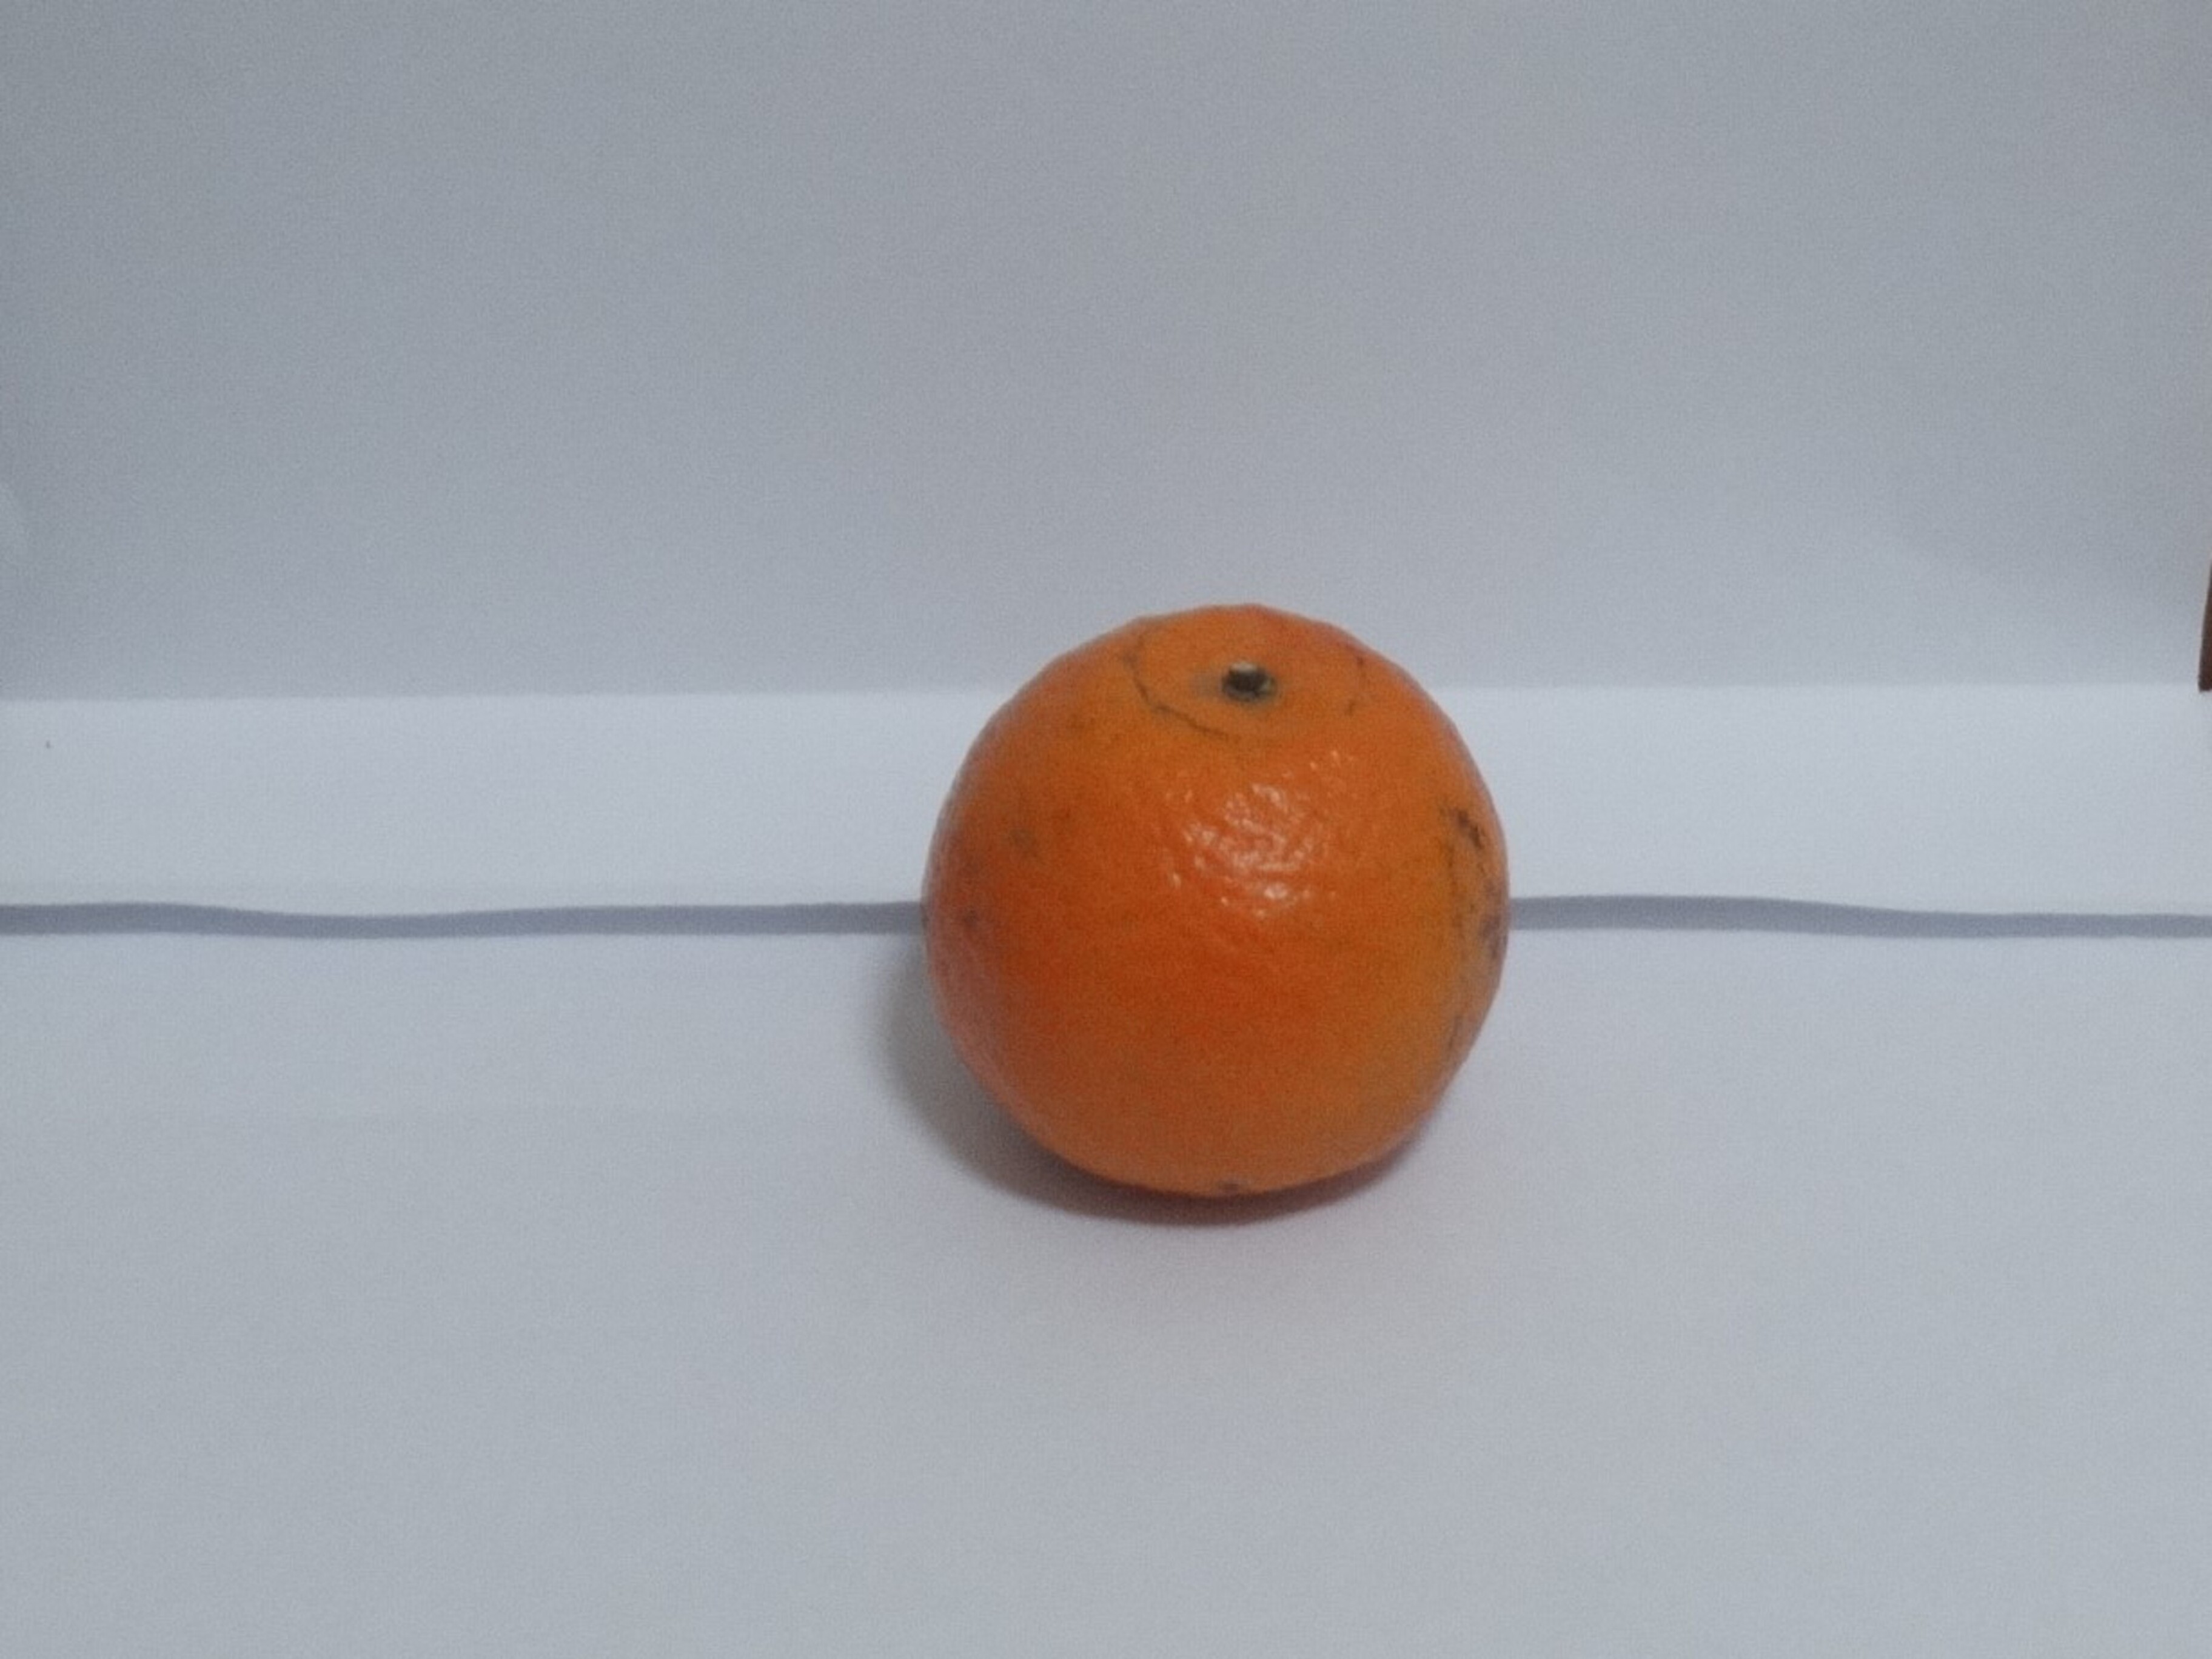
Citrus fruit variety: tankan